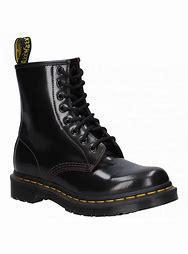
Brand: Dr.
Model: Martens 100